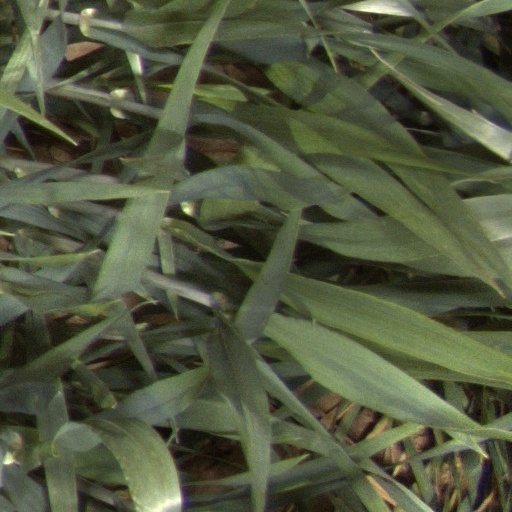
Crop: wheat